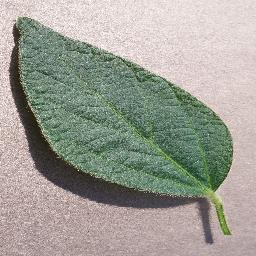
Label: Soybean___healthy